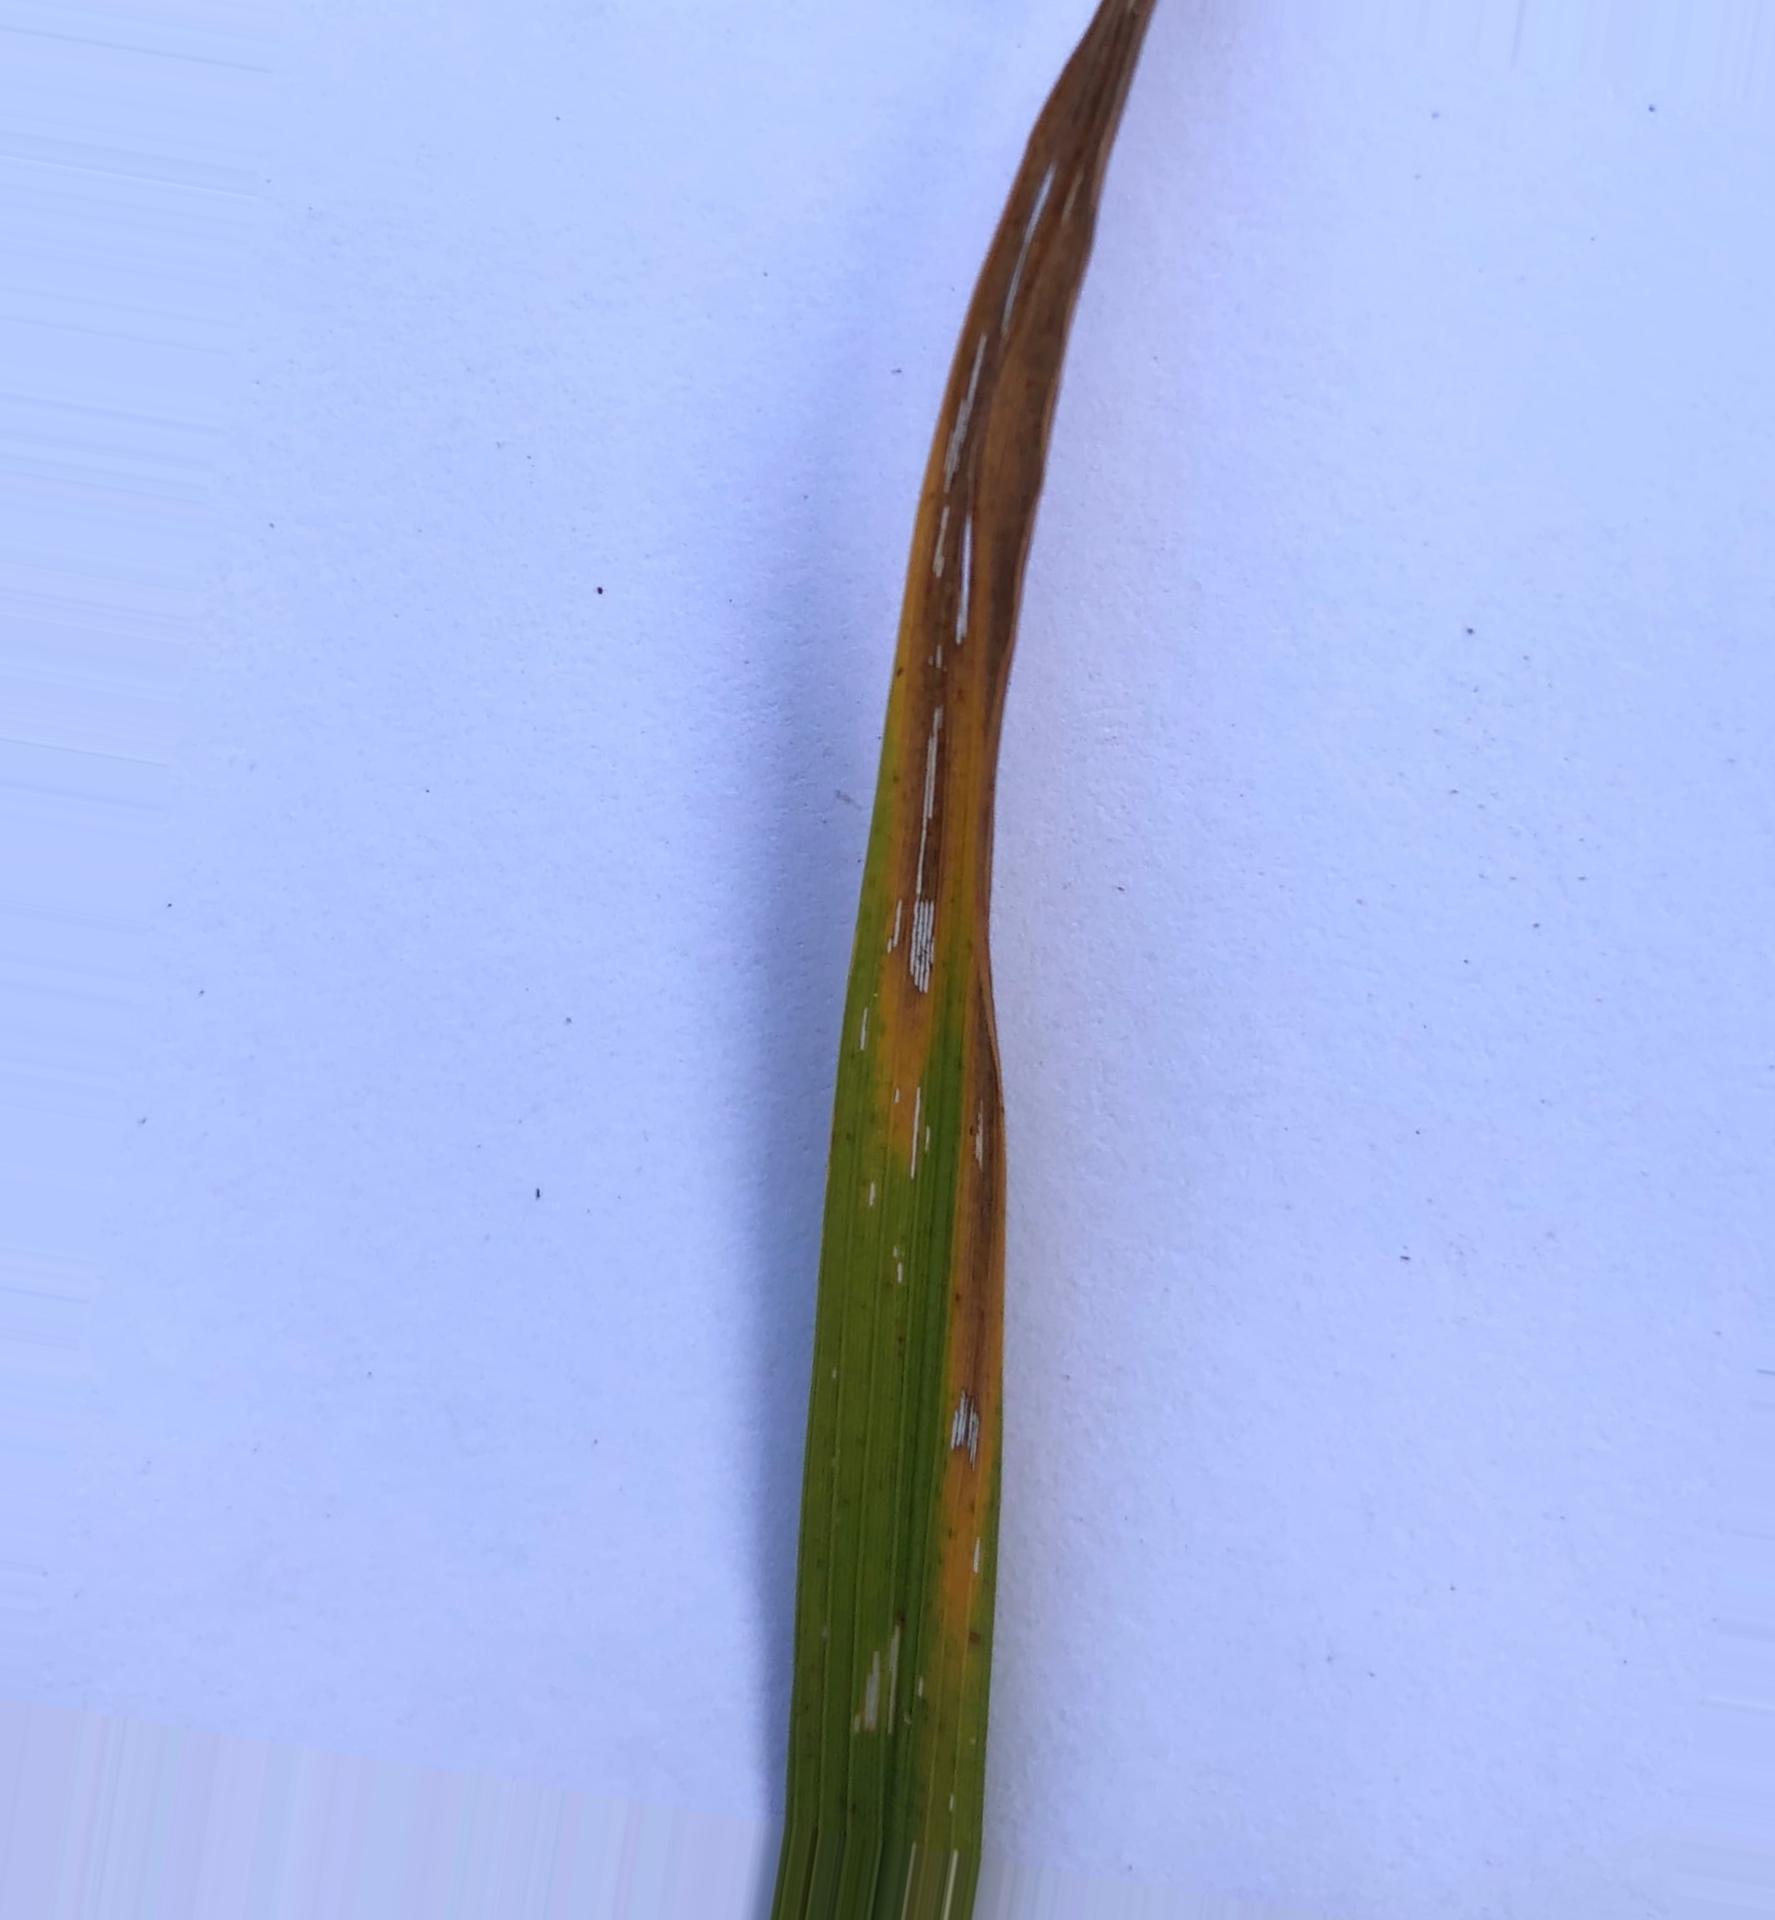
Nhãn: Tungro virus